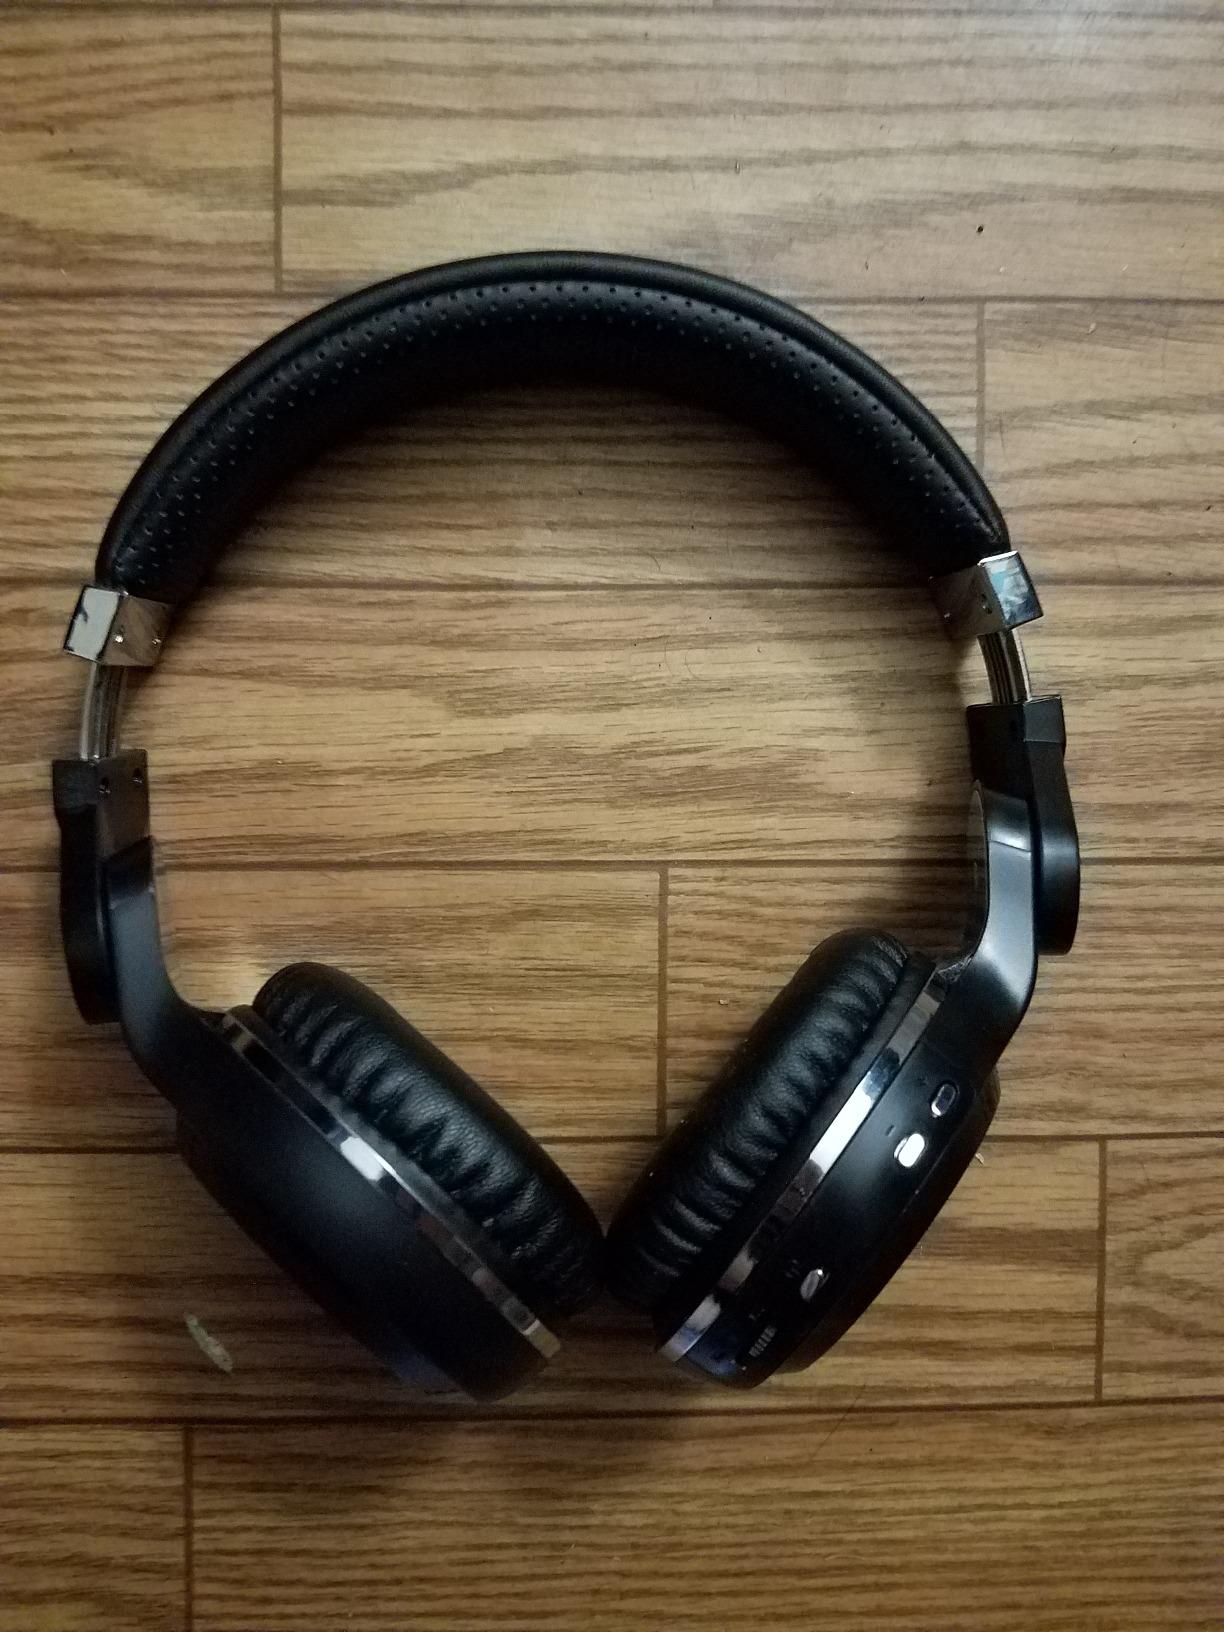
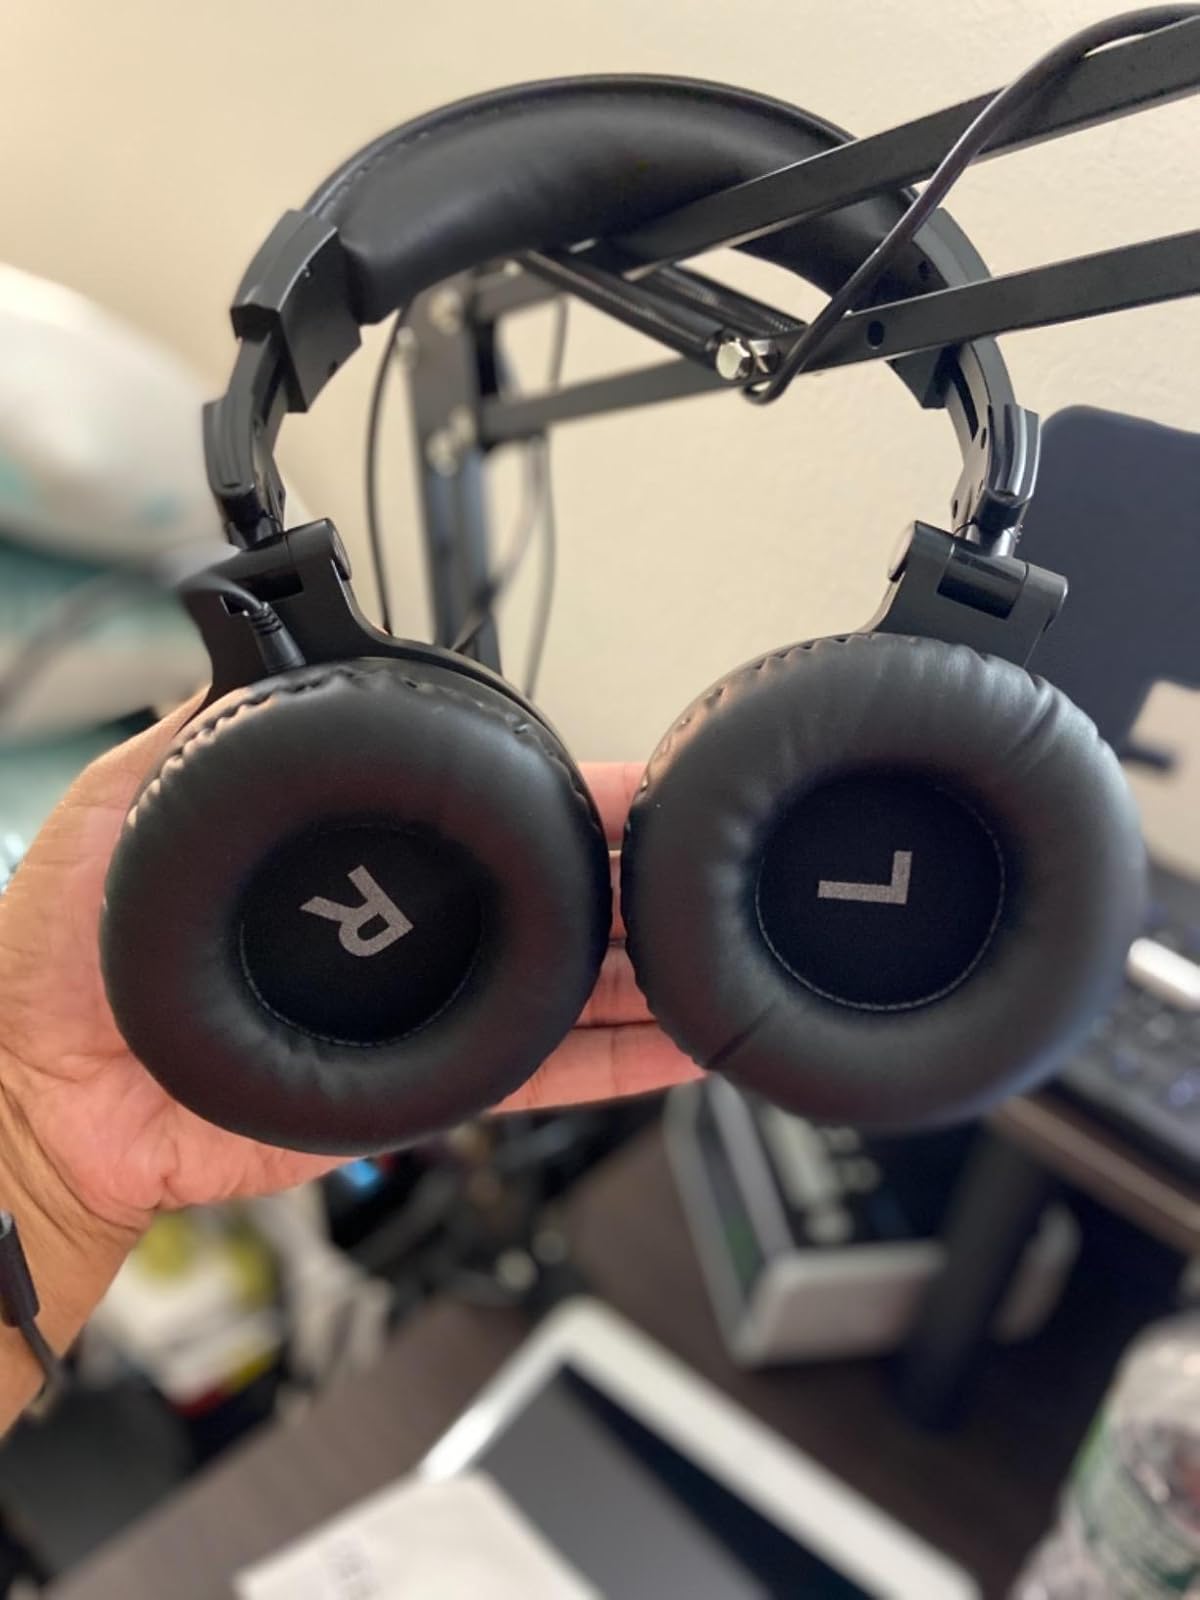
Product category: headphones
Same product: no